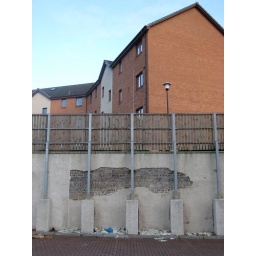
Crumbling render in the rear wall of the car park at Sapphire Point.